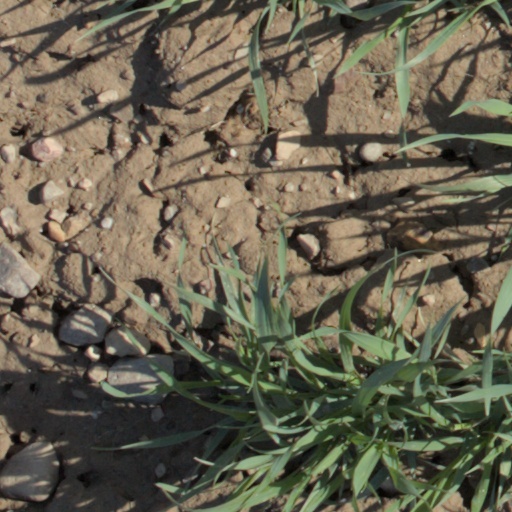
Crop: wheat